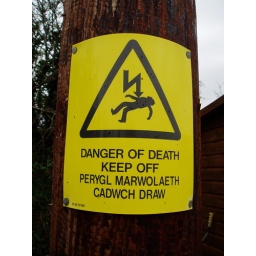
This is the sign on the pole in the garden....